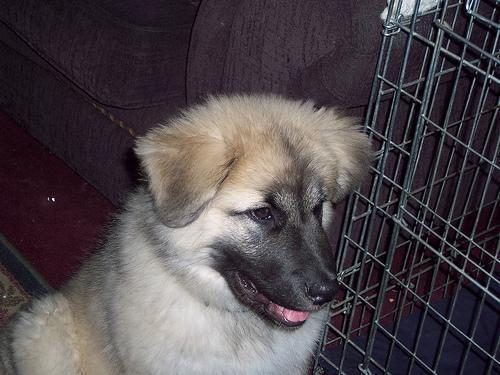
leonberger